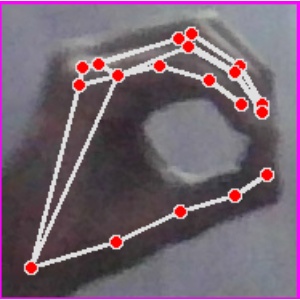
अक्षर: ठ